Canyons of the Ancients Visitor Center and Museum

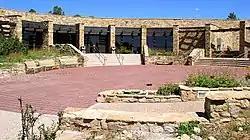

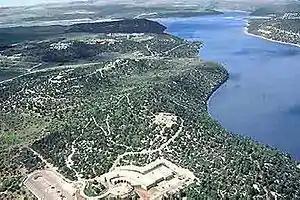
Anasazi Heritage Center, Aerial View

The Canyons of the Ancients Visitor Center and Museum (formerly the Anasazi Heritage Center) located in Dolores, Colorado, is an archaeological museum of Native American pueblo and hunter-gatherer cultures. Two 12th-century archaeological sites, the Escalante and Dominguez Pueblos, at the center were once home to Ancient Pueblo peoples. The museum's permanent and special exhibits display some of the 3 million mostly Ancestral Puebloan artifacts curated at the facility. The center also houses a public research library, educational resources and a museum shop. Wheelchair-accessible facilities include a picnic area and an interpreted nature and cultural trail.